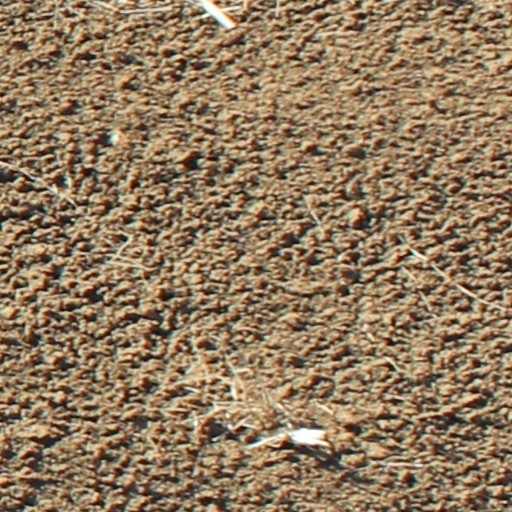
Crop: wheat